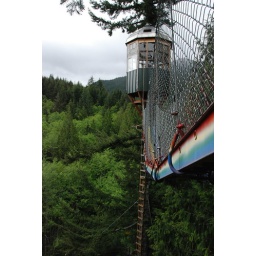
A view from one tree over to the lookout tower in the next 100 feet up.